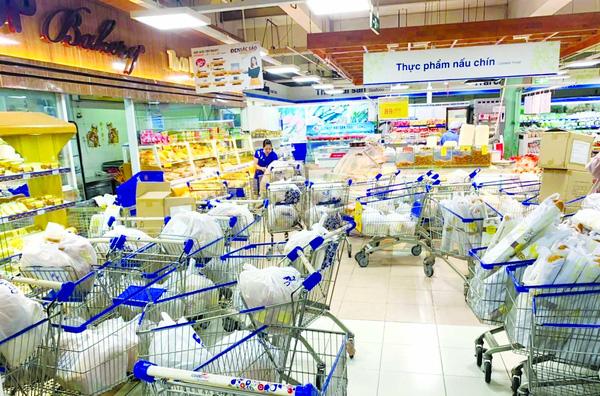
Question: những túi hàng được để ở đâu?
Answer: những túi hàng được để trên những chiếc xe đẩy siêu thị